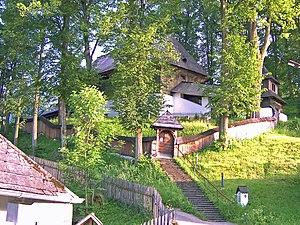
Leštiny est une commune du district de Dolný Kubín, dans la région de Žilina, en Slovaquie.
L’Église articulaire en bois de Leštiny est une église luthérienne située dans le village de Leštiny, en Slovaquie.
Les Églises en bois de la partie slovaque de la zone des Carpates sont un ensemble de huit monuments culturels inscrit à la liste du patrimoine mondial en Slovaquie. De telles églises en bois, matériau localement abondant, sont en fait typiques de la chaîne des Carpates non seulement en Slovaquie mais aussi en Pologne, Ukraine et Roumanie, et ont également été inscrites, mais en ordre dispersé, au patrimoine mondial de l'UNESCO, en 1999 en Roumanie, en 2003 en Pologne et en 2013 en Ukraine et Pologne orientale.